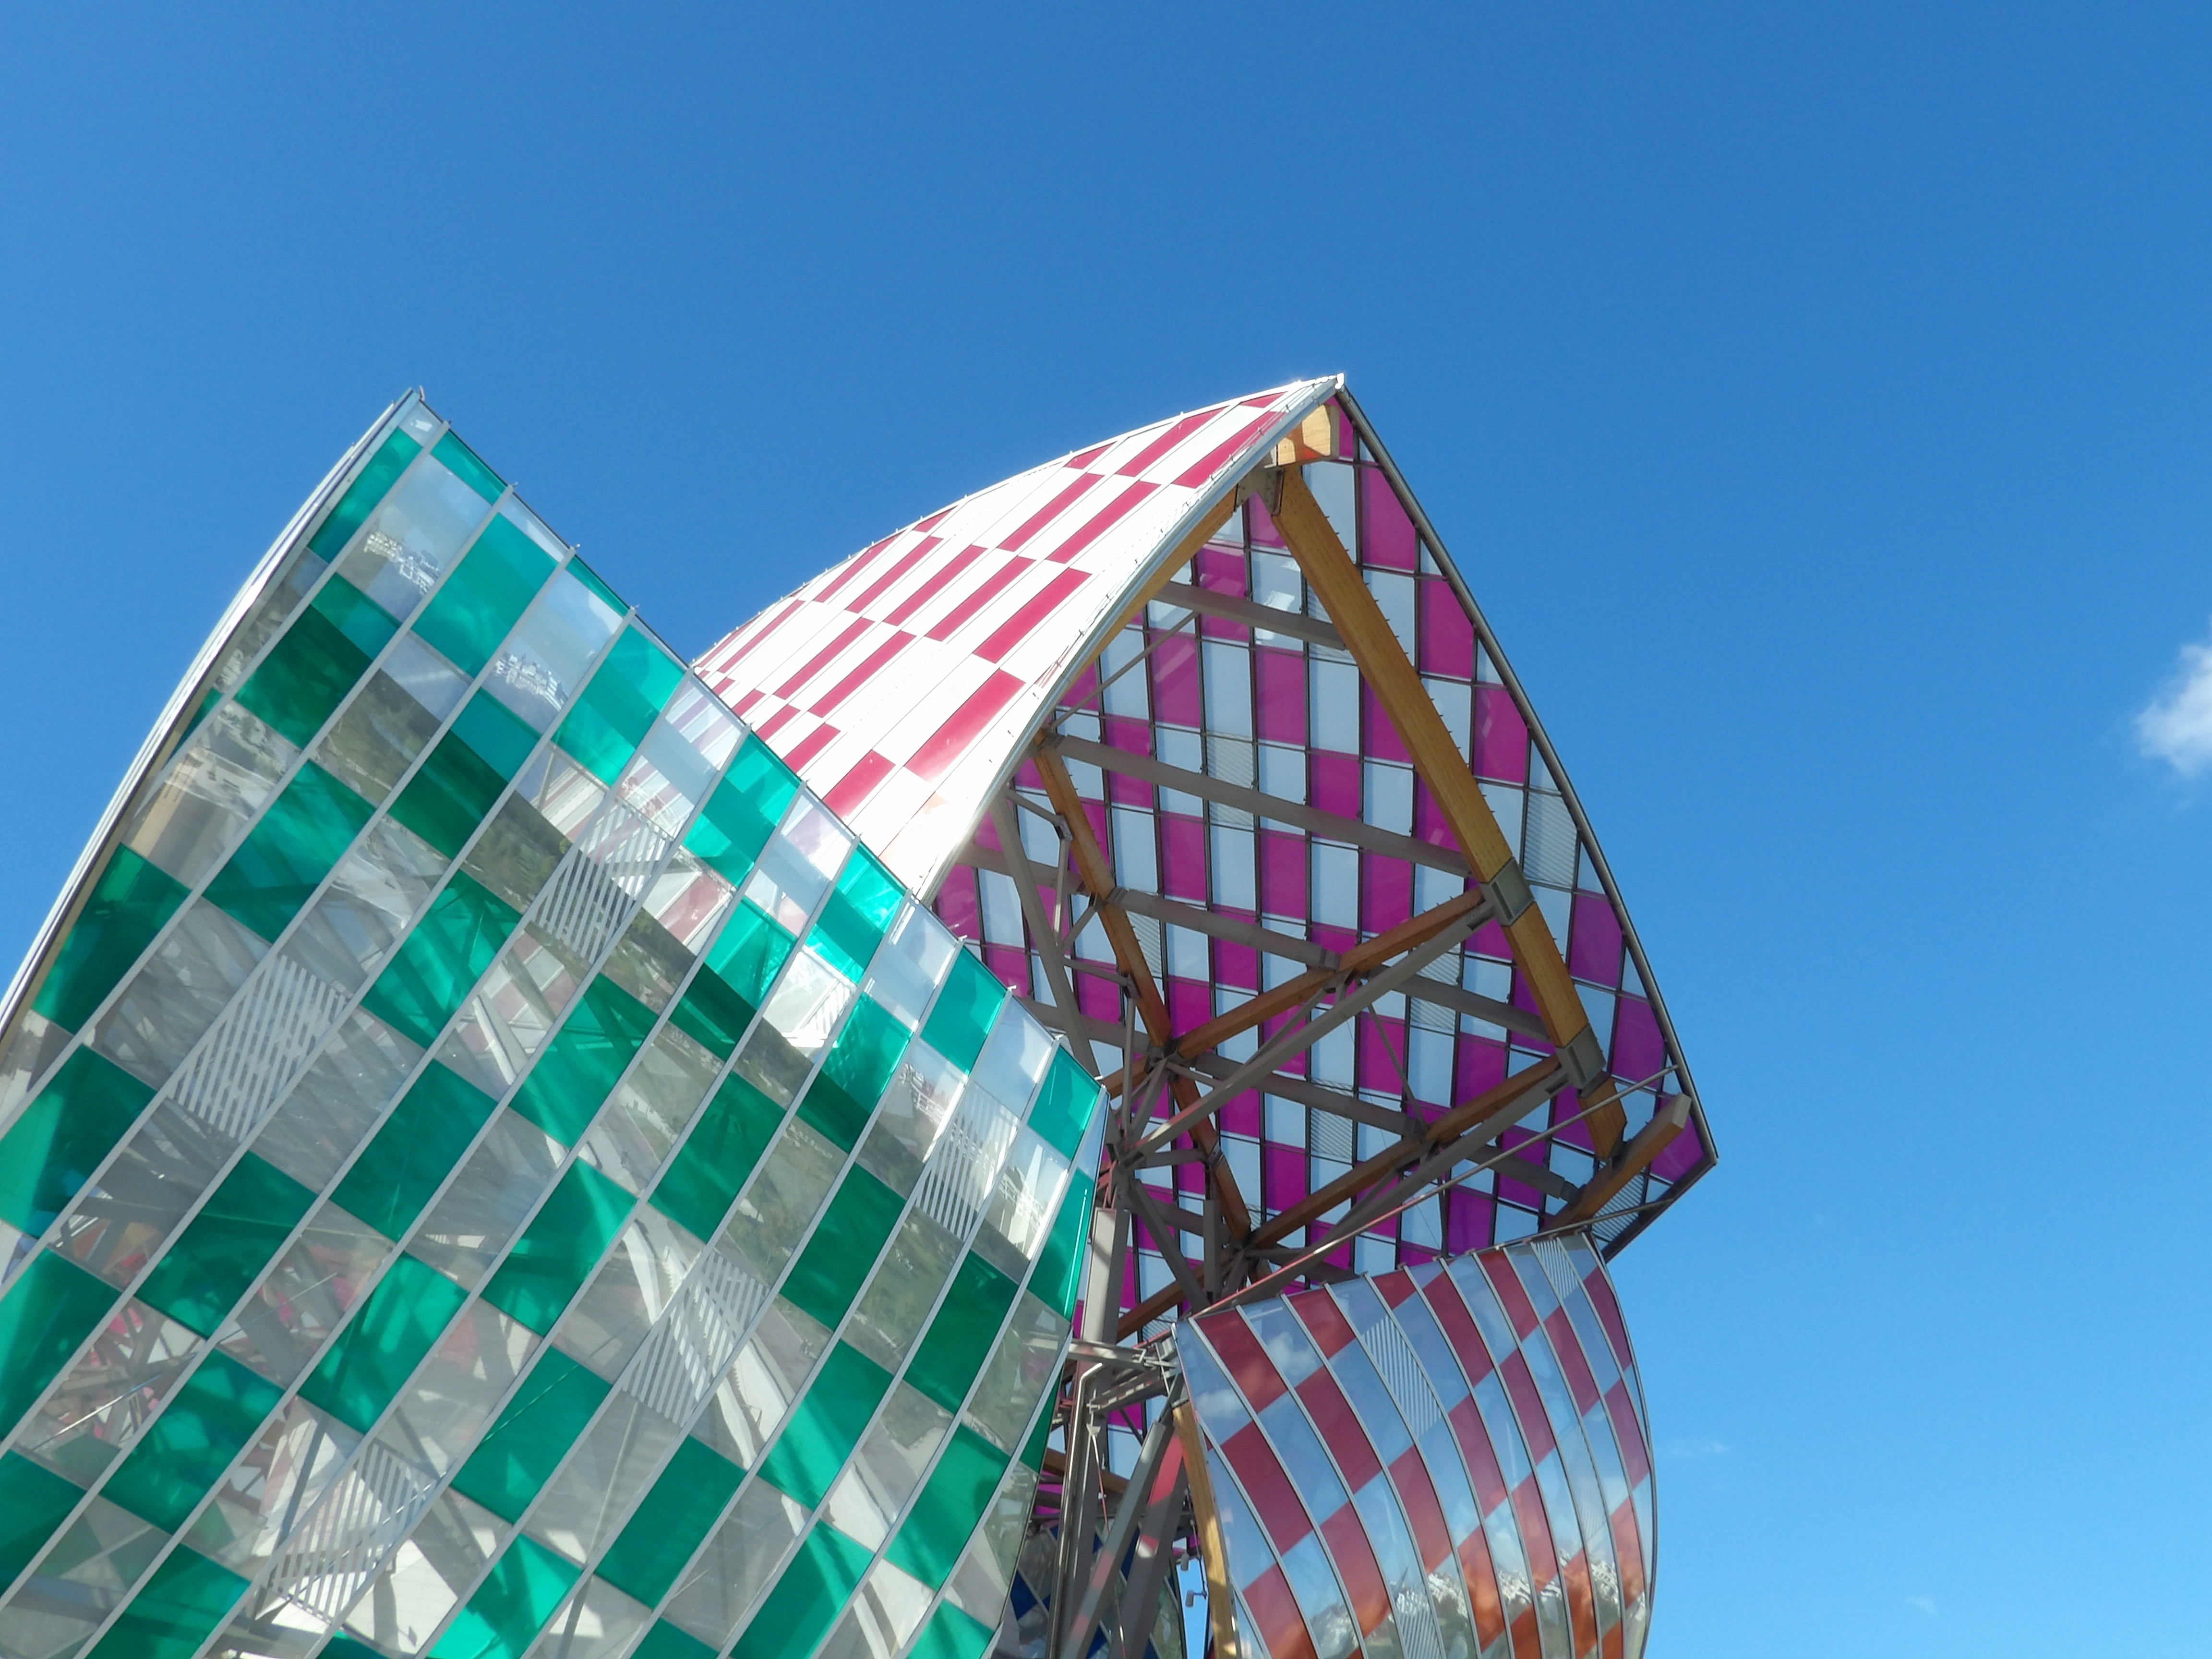
architecture, paris, skyscraper, france, line, flag, blue, toy, capital, shape, vuitton foundation